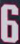
Number: 6